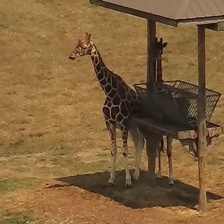
Pose orientation: left